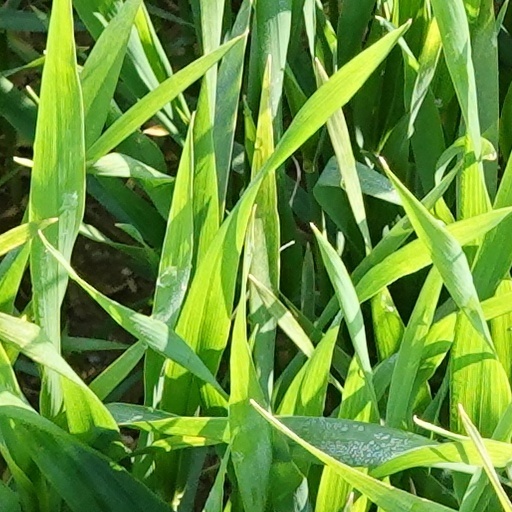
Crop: wheat